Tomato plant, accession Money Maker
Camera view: horizontal (90 deg, fisheye); turntable rotation: 210 degrees
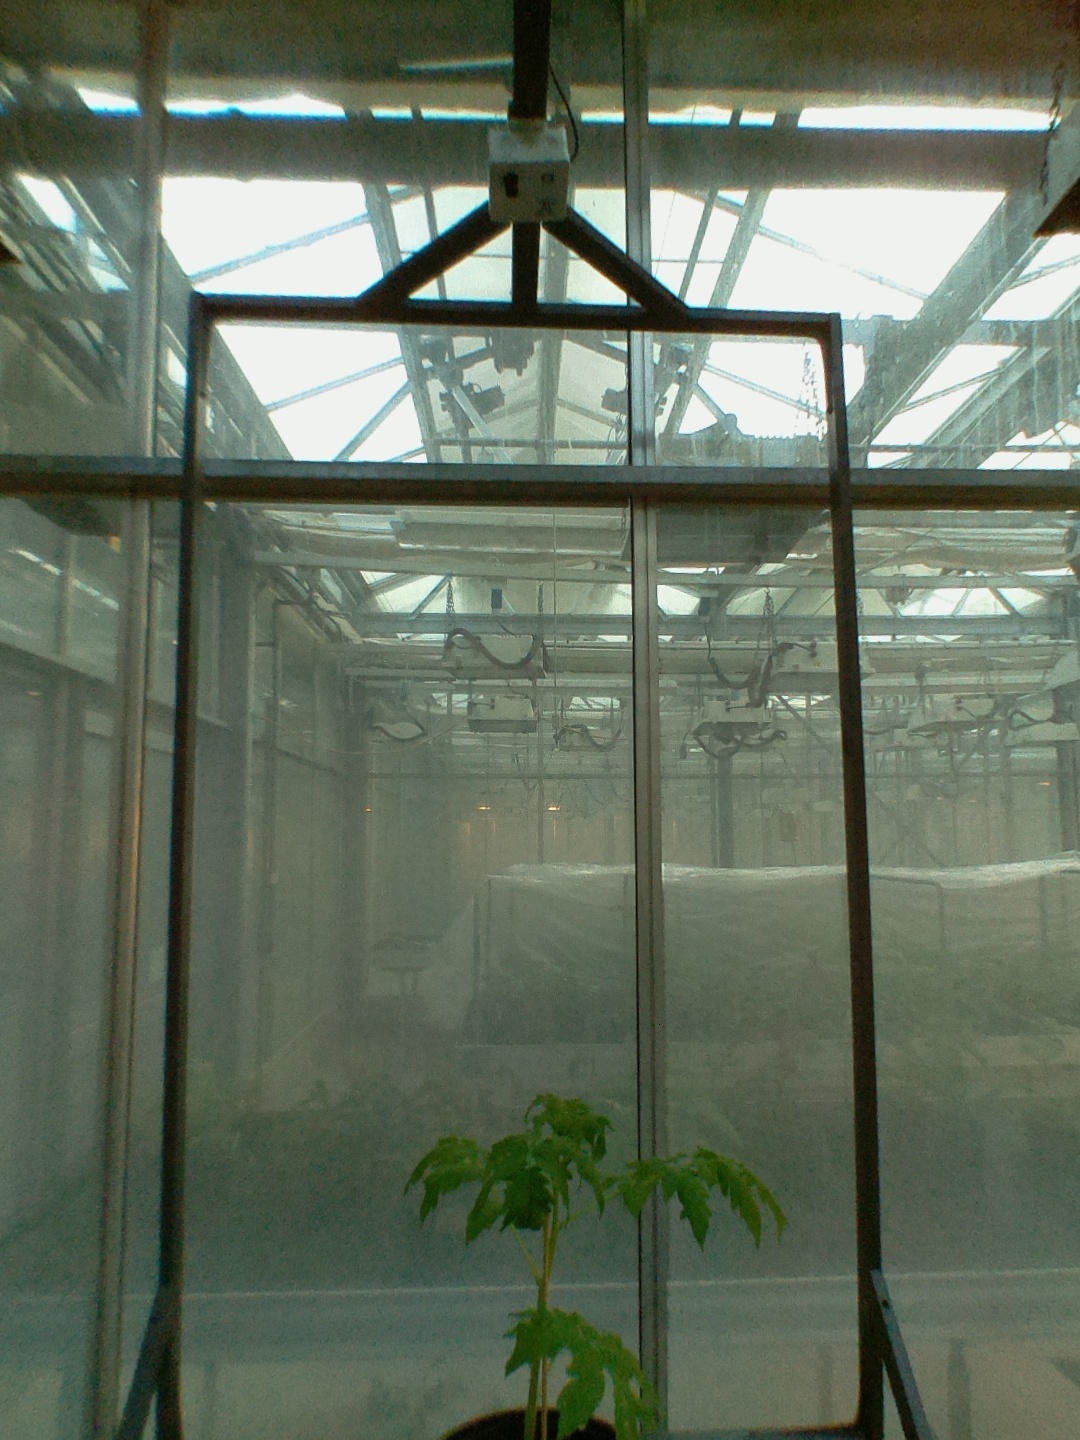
BBCH growth stage 13: 6 of true leaves visible